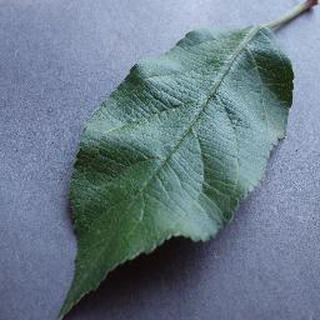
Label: healthy_apple